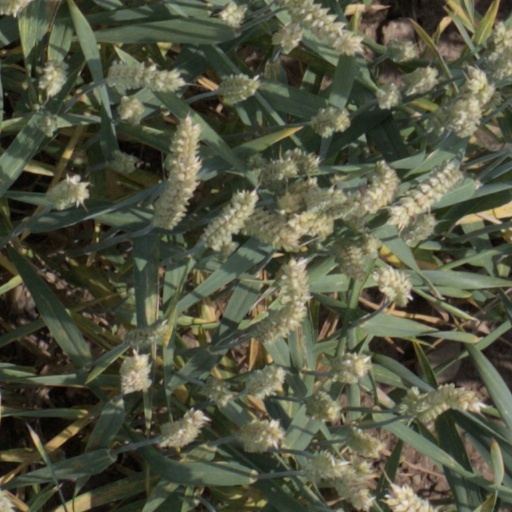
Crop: wheat